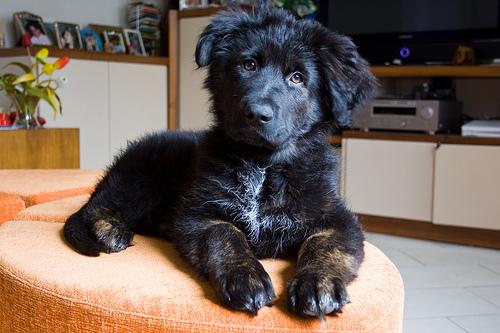
Breed: newfoundland